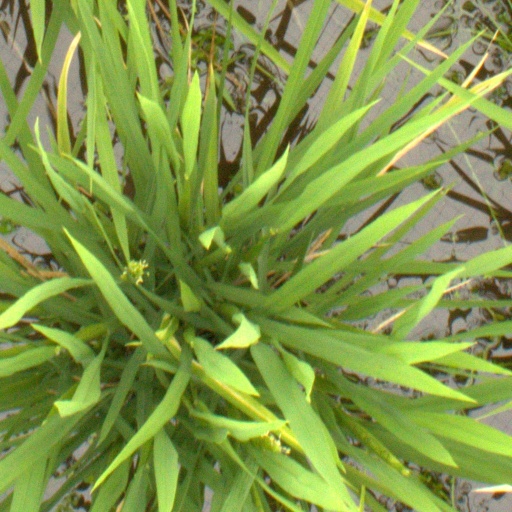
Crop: rice